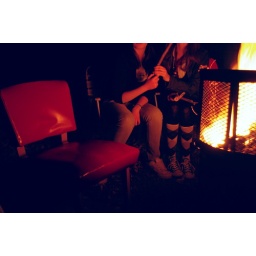
red chair chills by the bonfire